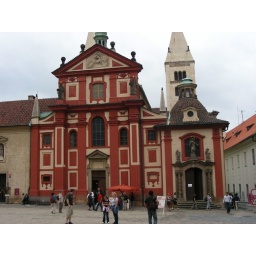
Old legislature building on courtyard in Prague Castle, right next door to the museum